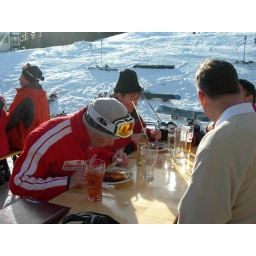
The pink stuff in Ronnie's glass is called &amp;quot;Ski Water&amp;quot; and tastes a little like watered-down gatorade.